Letrozole

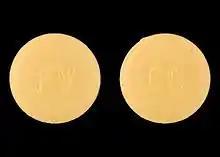
Femara 2.5 mg oral tablet

Letrozole is indicated for adjuvant treatment of postmenopausal women with hormone receptor positive early breast cancer; extended adjuvant treatment of postmenopausal women with early breast cancer who have received prior standard adjuvant tamoxifen therapy; first and second-line treatment of postmenopausal women with hormone receptor positive or unknown advanced breast cancer.